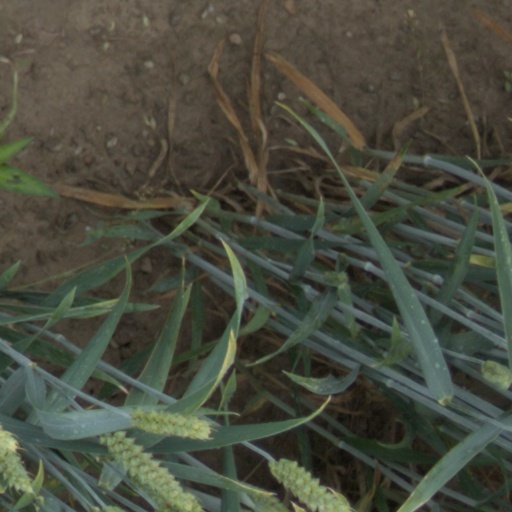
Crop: wheat